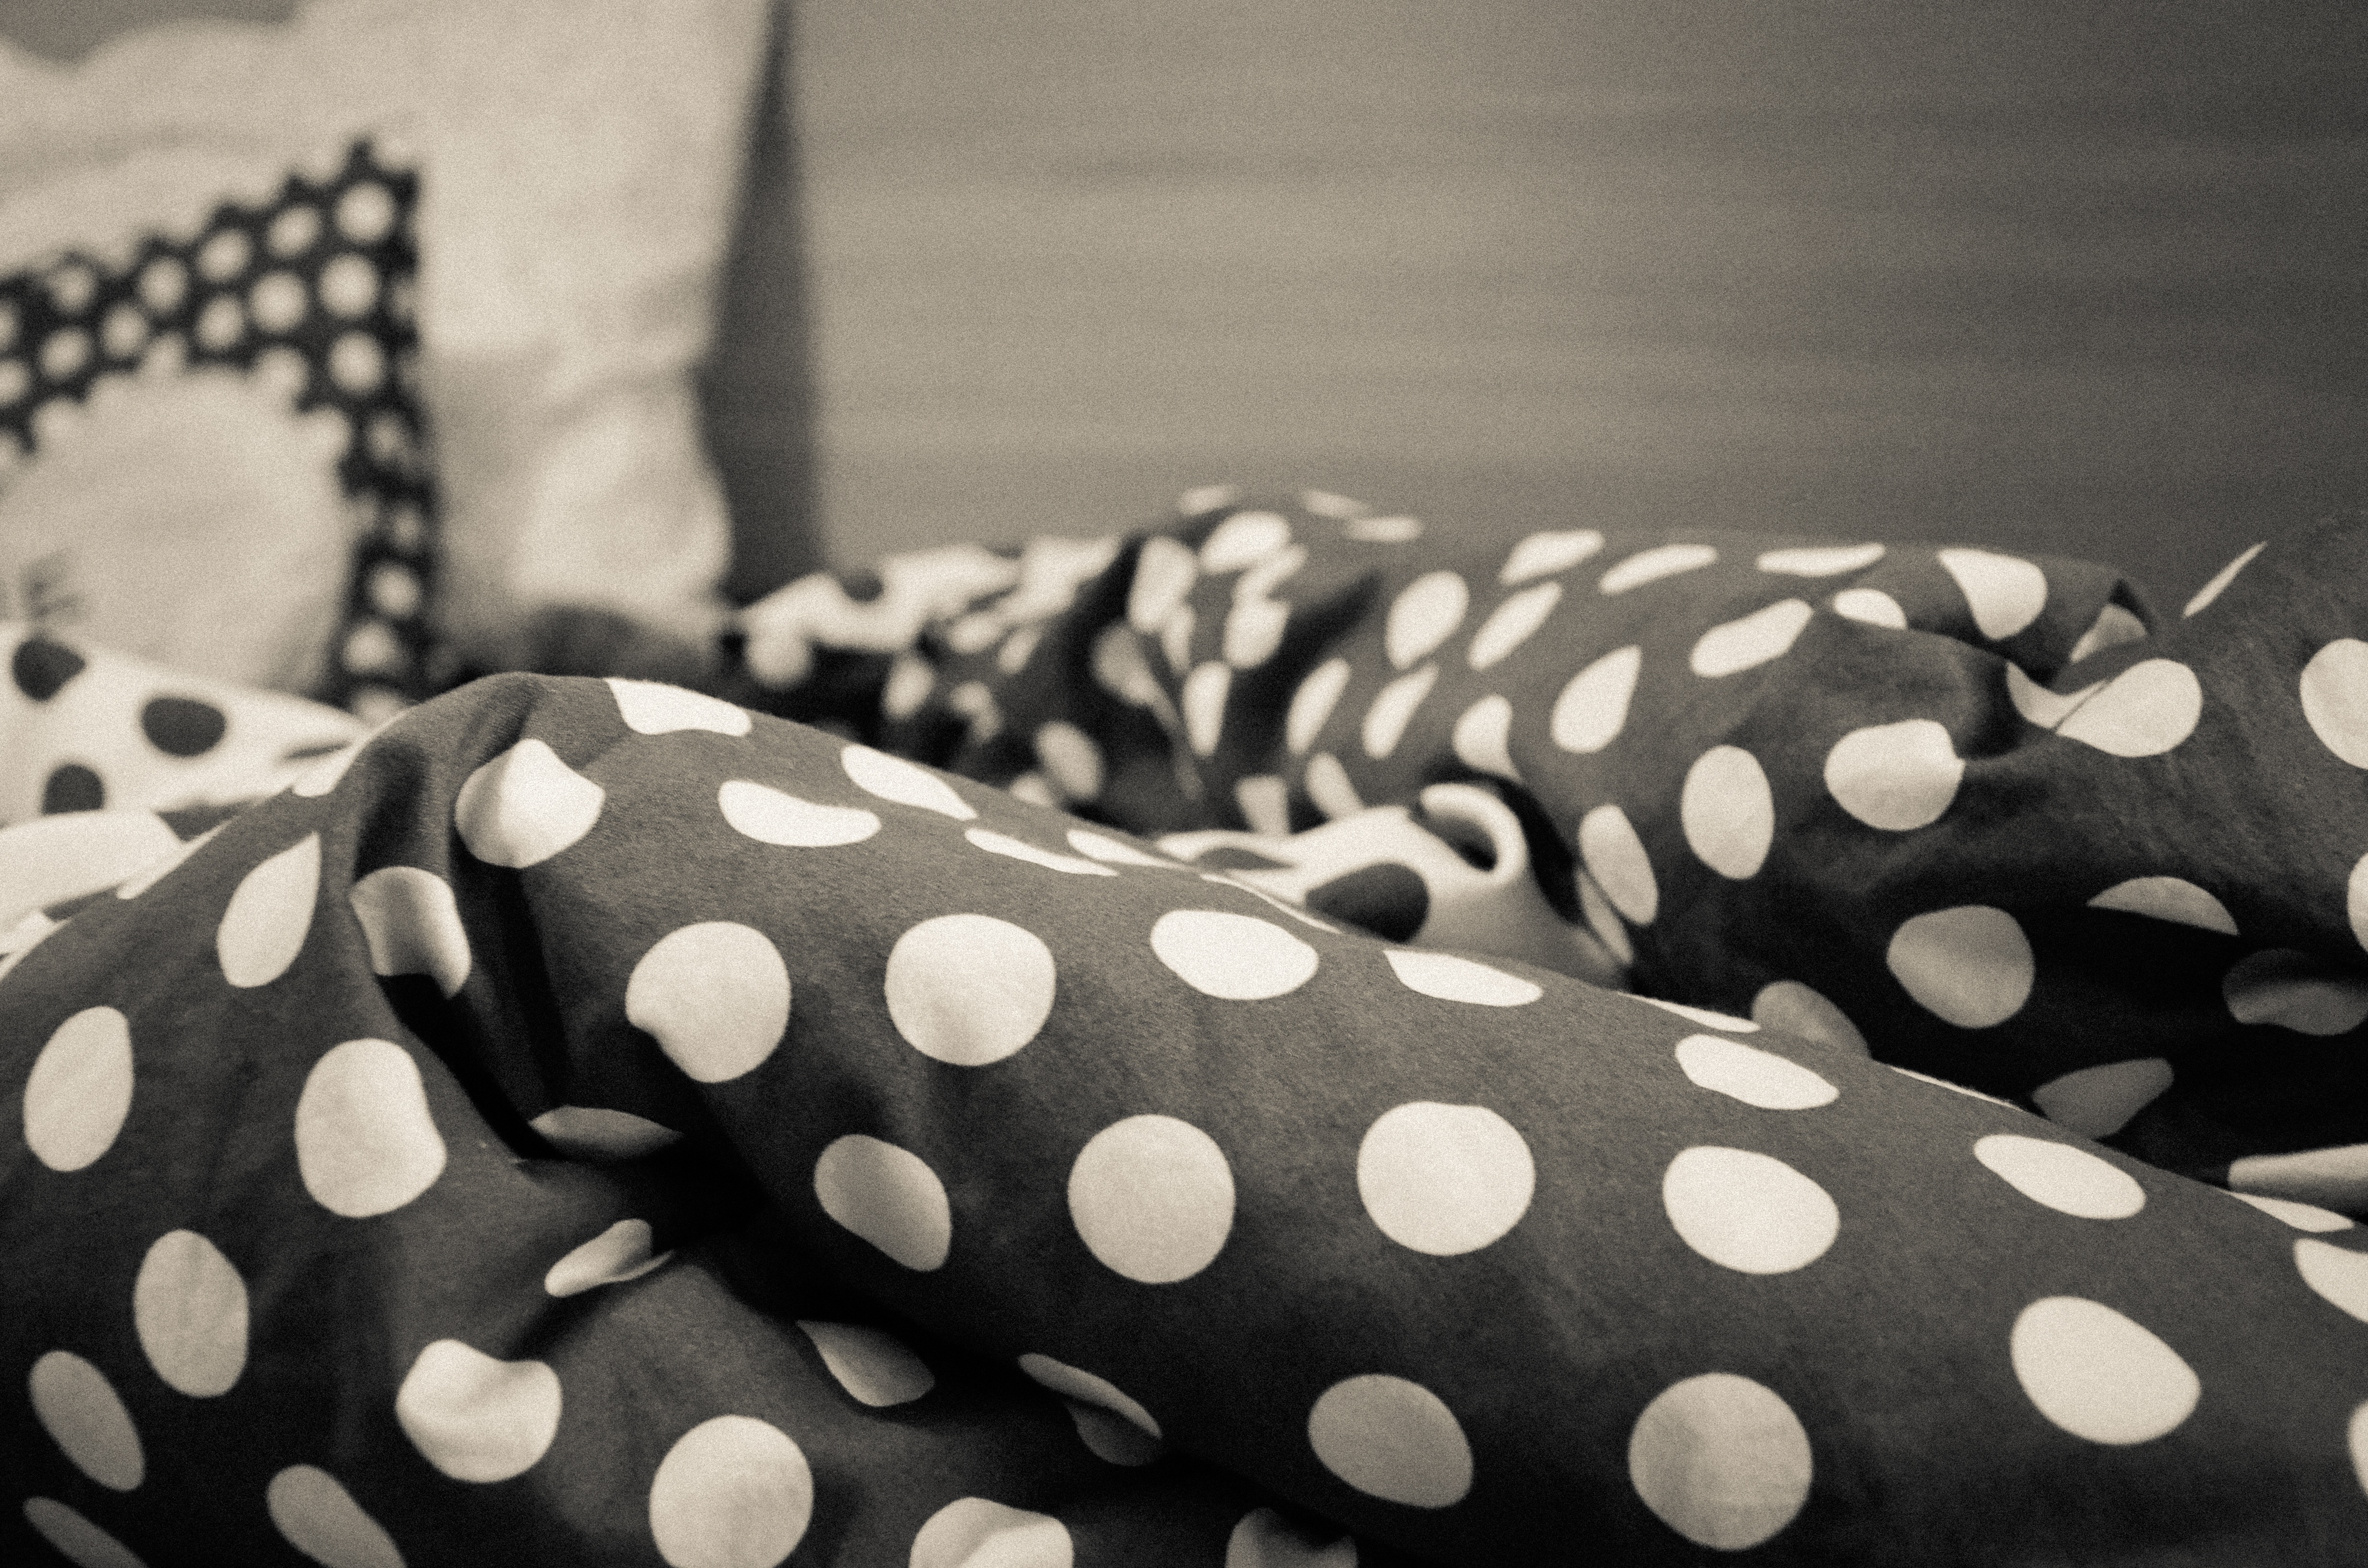
black and white, white, pattern, relax, peaceful, cozy, rest, black, furniture, room, pillow, bedroom, blanket, material, close up, polka dot, textile, sleep, relaxation, design, bed, serenity, points, beds, rest pause, monochrome photography, sleeping place